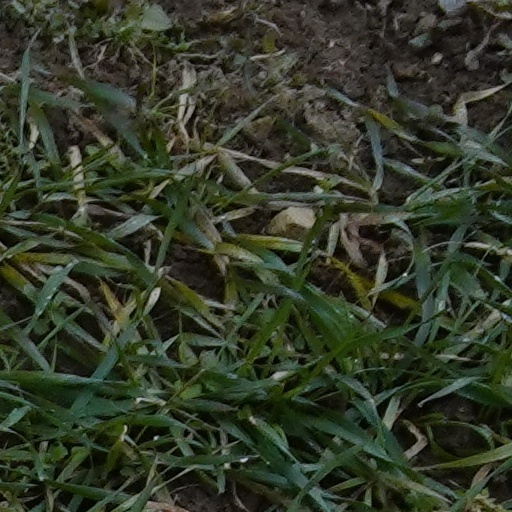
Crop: wheat